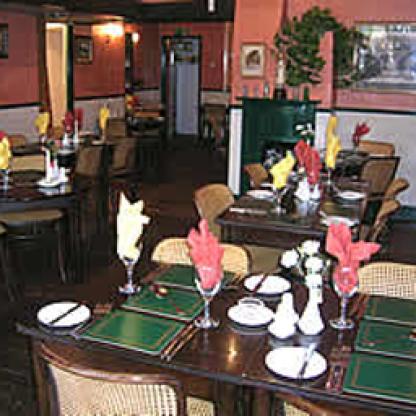
Scene: Indoor